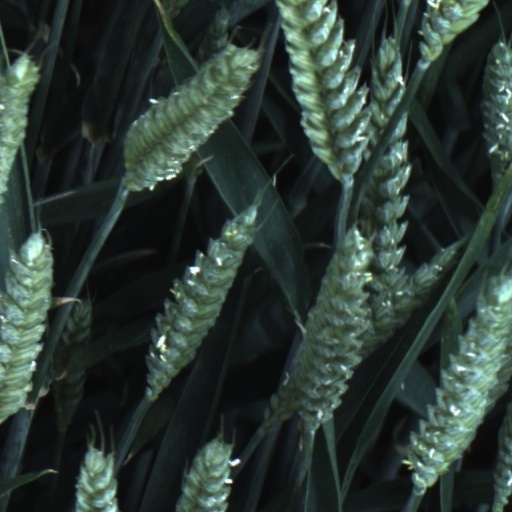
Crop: wheat